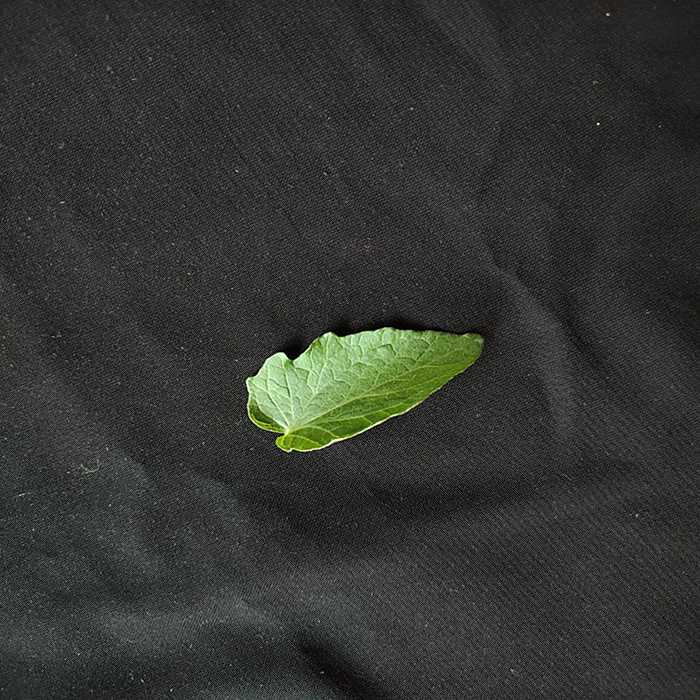
Plant: Tomato
Label: Tomato Fresh leaf